D-Von Dudley

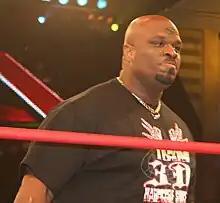
Devon in July 2010

During Team 3D's retirement ceremony on the following edition of "Impact!", Ray turned heel by attacking Devon, reigniting the feud between the two. The following week Ray claimed that Devon had gotten weak, since Sabin had managed to kick out of a 3D at Turning Point, calling him the Marty Jannetty and himself the Shawn Michaels of the team. On January 9, 2011, at Genesis, Devon was disqualified in his match against his former partner, now known as Bully Ray, after using Ray's own chain against him. In the following weeks Devon's sons Terrence and Terrell began making appearances on "Impact!" and were regularly abused by Ray. At Against All Odds Devon faced his former tag team partner in a Street Fight. After Devon's sons Terrell and Terrence interfered in the match, Ray low-blowed him and pinned one of his sons for the win. On March 13 at Victory Road, Devon and his sons interfered in a Falls Count Anywhere match between Ray and Tommy Dreamer, costing Ray the match. On the following edition of "Impact!", the feud between the former members of Team 3D was seemingly ended as Ray joined Immortal and moved on to feuding with Fortune.